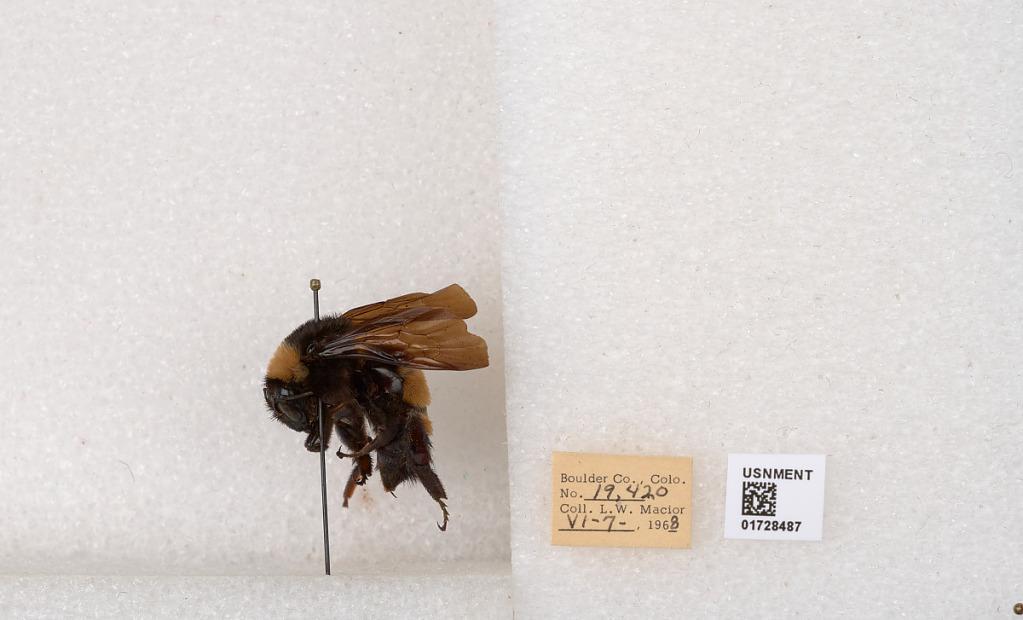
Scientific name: Bombus (Bombus) nevadensis auricormus
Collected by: L. Macior
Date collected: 1968-6-7
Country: United States
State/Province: Colorado
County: Boulder
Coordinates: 40.0925, -105.358